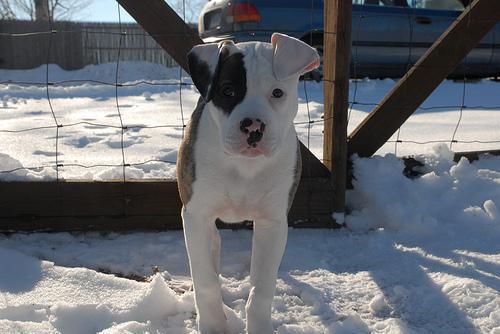
american bulldog